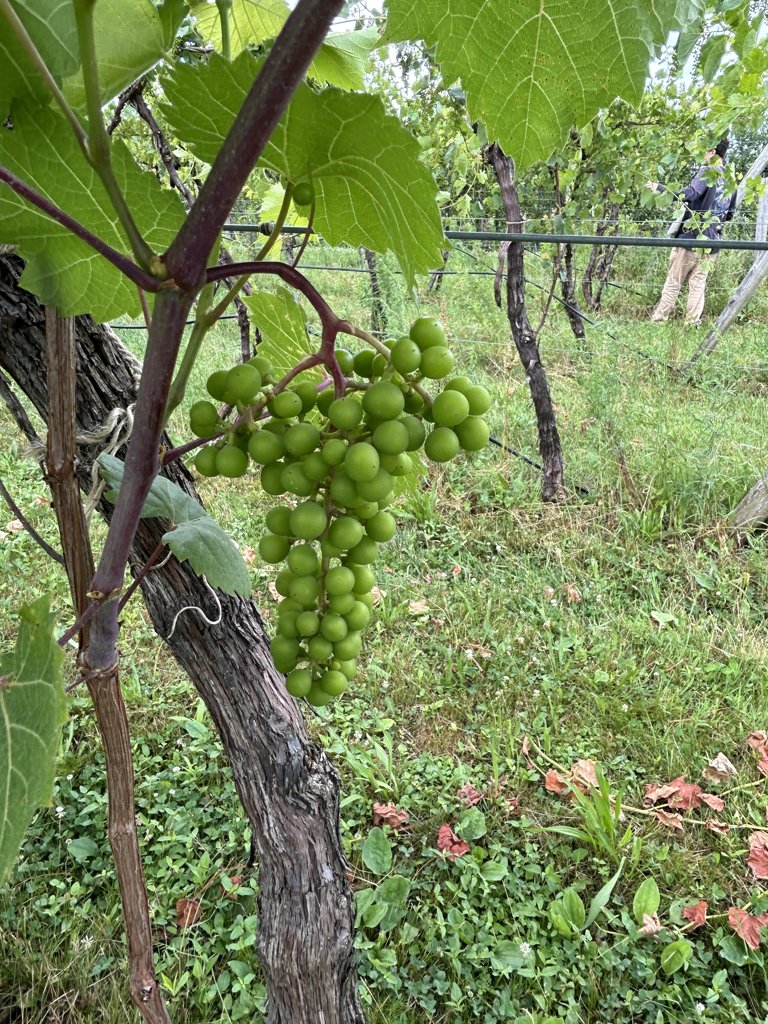
Berries visible: 87
Grape clusters: 1